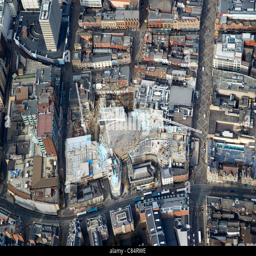
english metropolitan borough and the south end